Magnum (band)

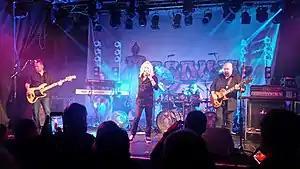
Magnum in 2018

Magnum are an English melodic hard rock band. They were formed in Birmingham in 1972 by Tony Clarkin (guitar, songwriter, producer) and Bob Catley (vocals) in order to appear as the resident band at the Rum Runner nightclub in the city. Magnum have undergone several changes in personnel over the years; however, the core of Catley and Clarkin remained until Clarkin's death in 2024.